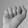
ASL letter: A